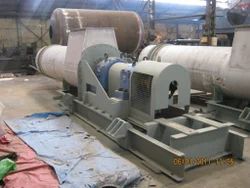
Label: Feed_Screws_and_Screw_Conveyors